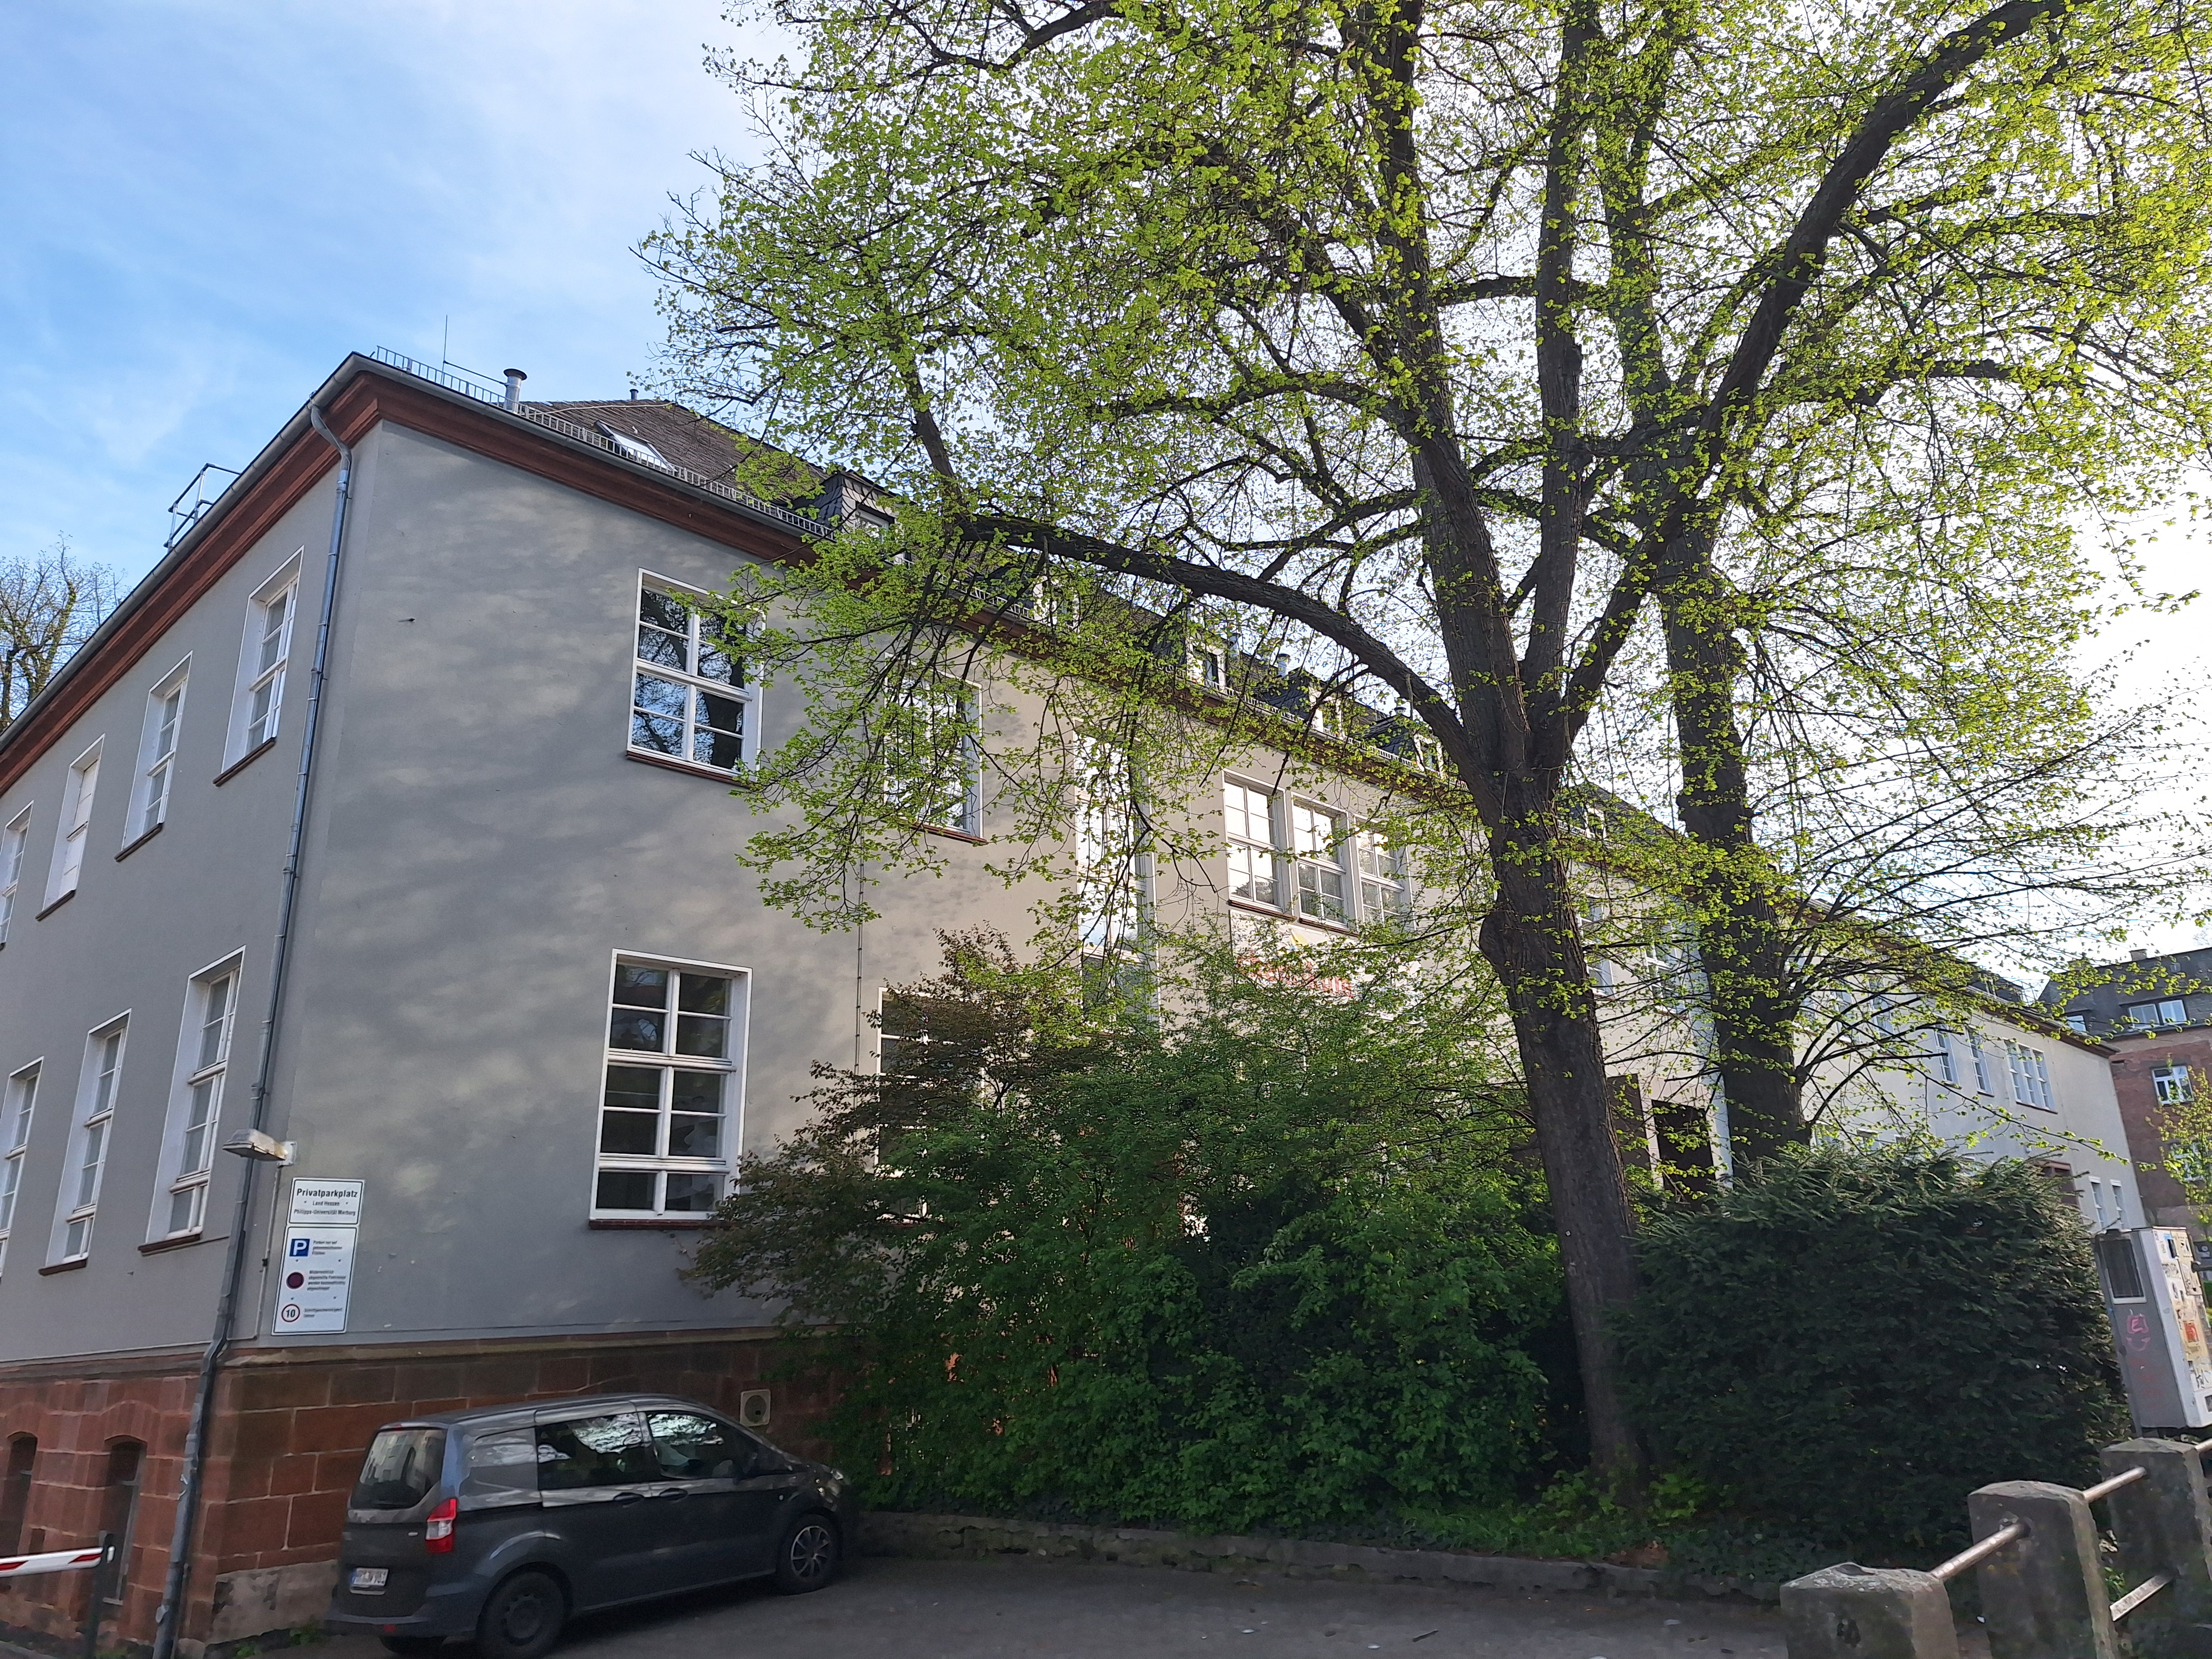
Building: Bahnhofstraße 7